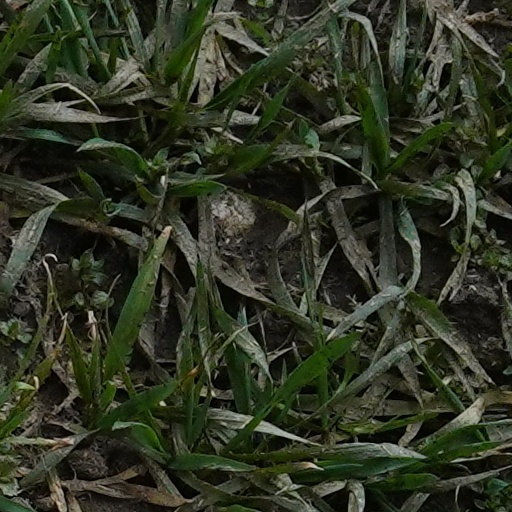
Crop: wheat